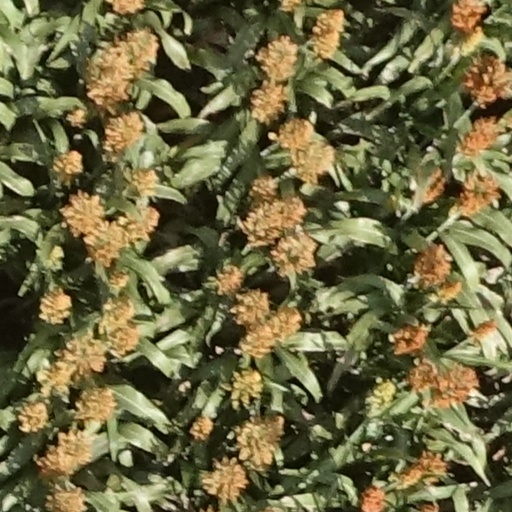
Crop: sorghum